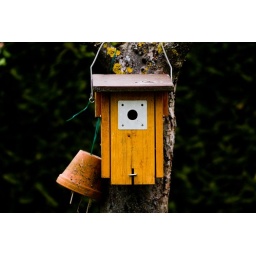
A bird house in the garden